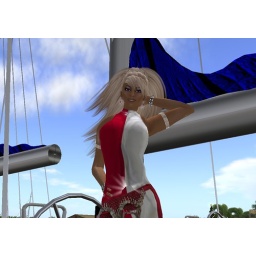
on Pce's sail boat in second life